Gottfried Wilhelm Lehmann

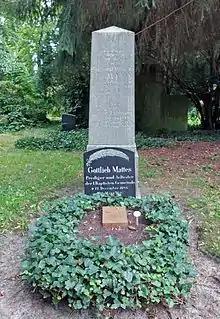
Gravesite at the Luisenstadt Cemetery in Berlin-Kreuzberg

Gottfried Wilhelm Lehmann died in Berlin in 1882 and was given an honorary grave ("Ehrengrab") in the in Berlin-Kreuzberg. He had three daughters and four sons, including theologian .